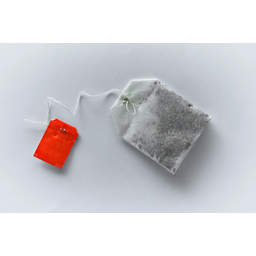
Label: trash